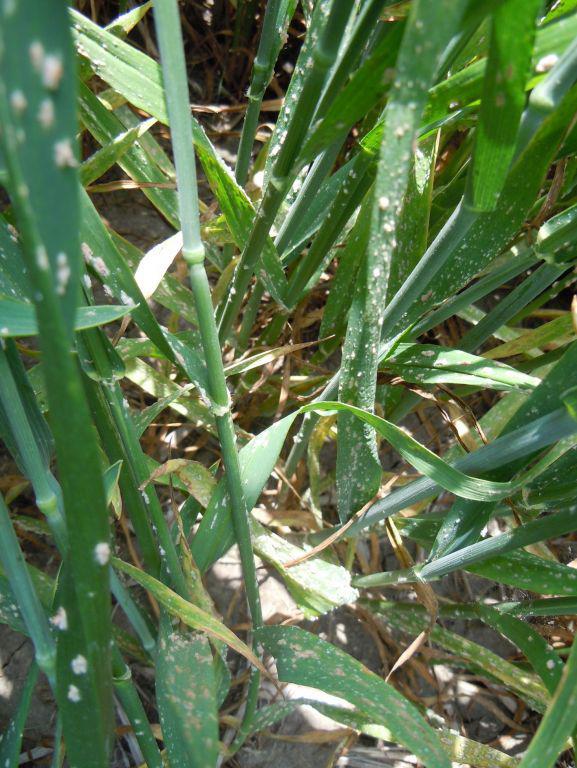
Plant: Wheat
Disease: wheat powdery mildew